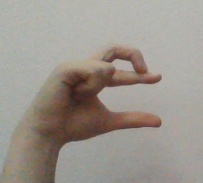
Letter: thal